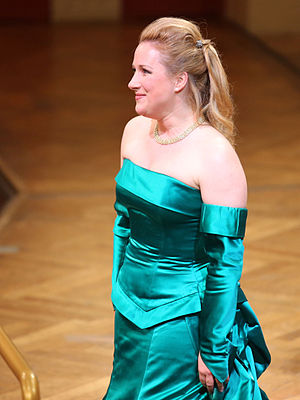
Diana Damrau
Diana Damrau er en tysk operasangerinde, der synger som sopran. Hun er tilknyttet Bayerische Staatsoper som kammersangerinde.